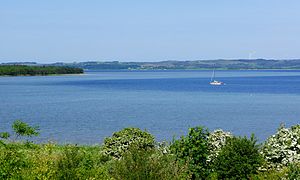
Ebeltoft Vig
Ebeltoft Vig, med næsset, Ahl Hage, og halvøen, Helgenæs, i det fjerne
Ebeltoft Vig retning vest
Ebeltoft Vig er en vig i det sydlige Kattegat der ligger mellem de fredede Mols Bjerge og den sydlige halvø på Djursland hvor Ebeltoft ligger. I bunden af vigen, mod nord ligger Femmøller Strand og en række andre strande sammen med et sydvendt sommerhusområde. På østsiden af vigen ligger Ebeltoft og pynten Ahl Hage og længst ude Ebeltoft Færgehavn, med færge til Sjællands Odde. Ebeltoft Vigs kystlinje er udlagt som en del af et Naturreservat på 320 ha under Nationalpark Mols Bjerge inklusive en smal landbræmme på ca. 35 ha.